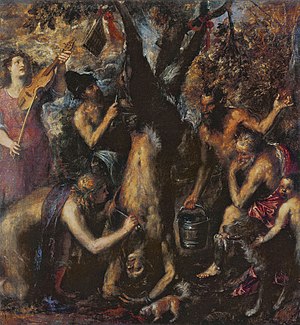
Marsyas
Tizian, Flåningen af Marsyas, ca. 1570-1576, Kroměříž Archdiocesan Museum.
Marsyas var en halvguddommelig personlighed, der oprindeligt utvivlsomt hørte hjemme i Kybele-dyrkelsen i Lilleasien, men senere også overførtes til grækerne. Flere åer og floder i Lilleasien, navnlig den ved Kelainai udspringende biflod til Maiandros, der bar hans navn, beskyttedes af ham, men tillige nævntes han som fløjtespillets særlige værneguddom. Overført til ionerne og senere til det egentlig Hellas betragtedes han som en Silen eller Satyr.